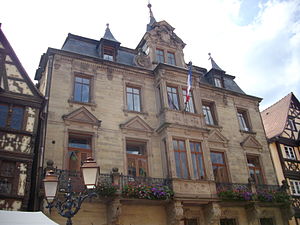
Saverne
rådhuset i Saverne
rådhuset i Saverne
Saverne er en by og kommune i departementet Bas-Rhin i den franske region Alsace.